Bao Si

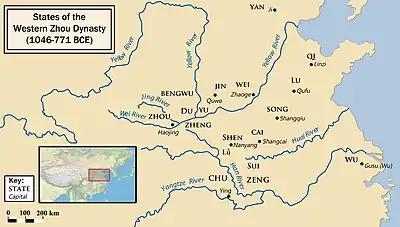
States of the Western Zhou dynasty

Queen Shen's father, the Marquis of Shen, was upset by the deposition of his daughter and grandson Yijiu and mounted an attack on King You's palace in conjunction with the Quanrong nomads. King You called for the nobles with the beacons but none came as they no longer trusted him. In the end, King You and Bofu were killed, and Bao Si was captured at Xi and taken to the Quanrong leader. King You's death marked the end of Western Zhou and the beginning of the Spring and Autumn period of the Eastern Zhou.